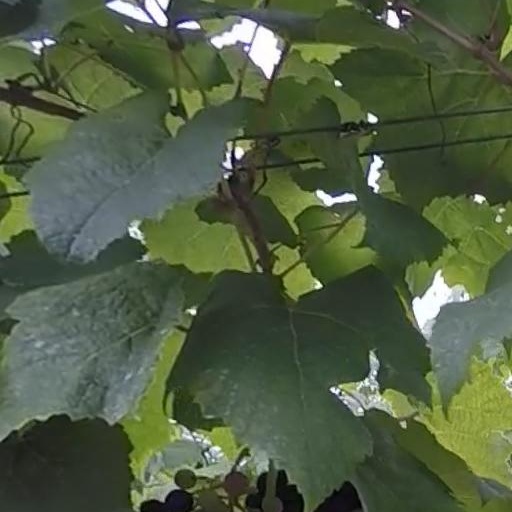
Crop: grape